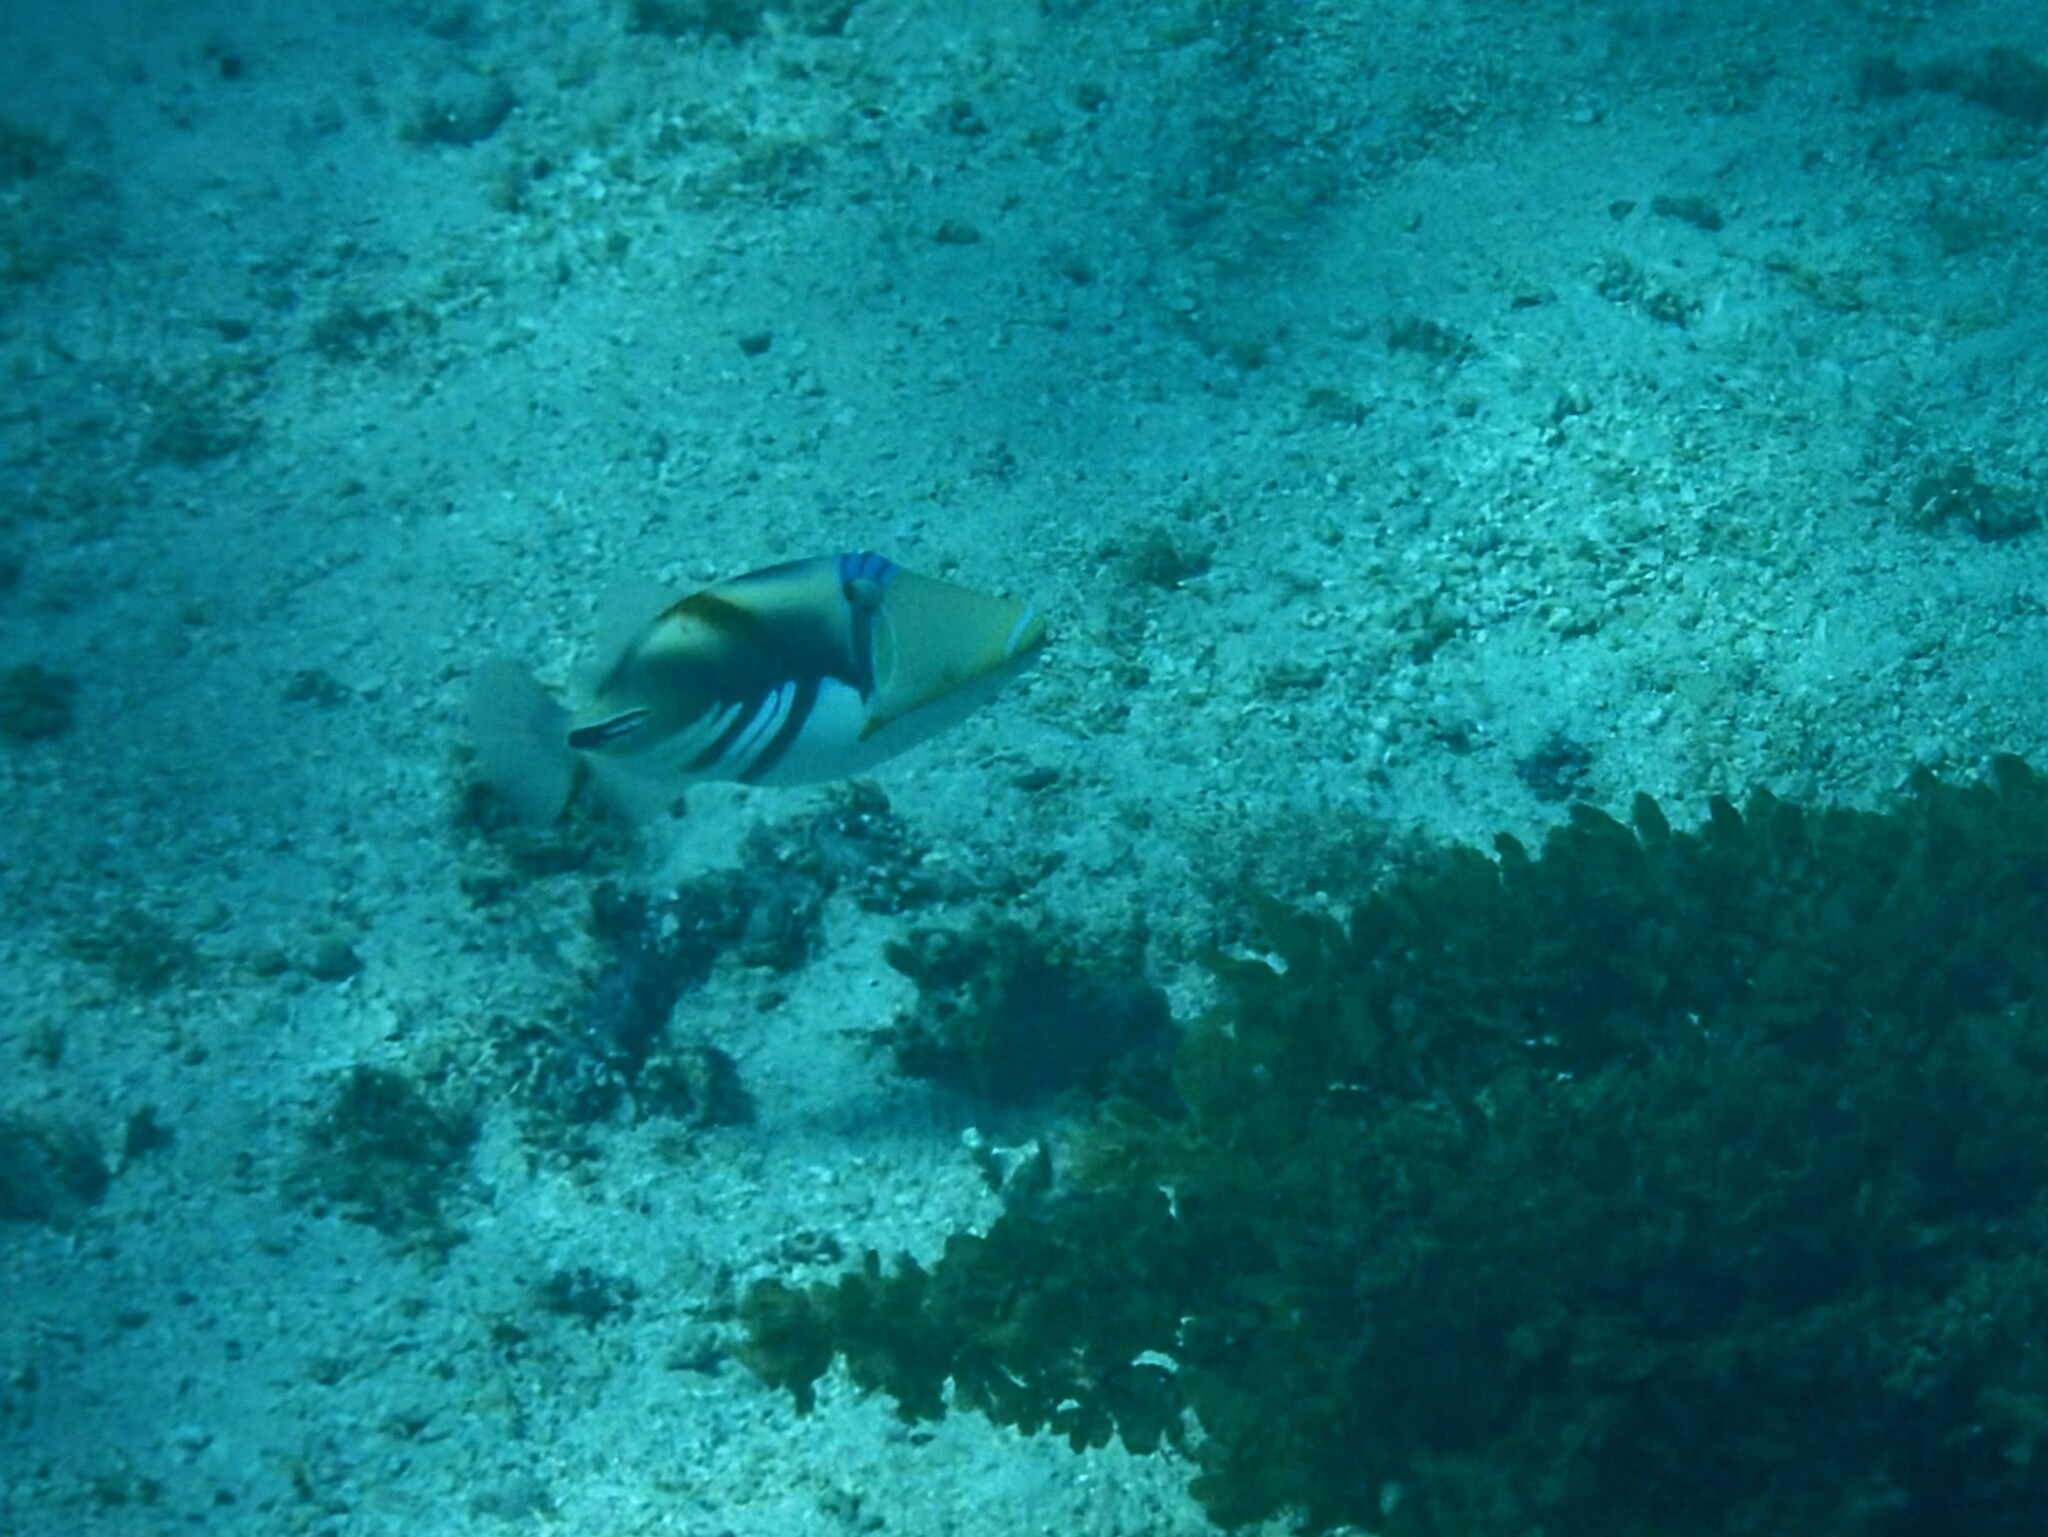
Rhinecanthus aculeatus (Lagoon Triggerfish)